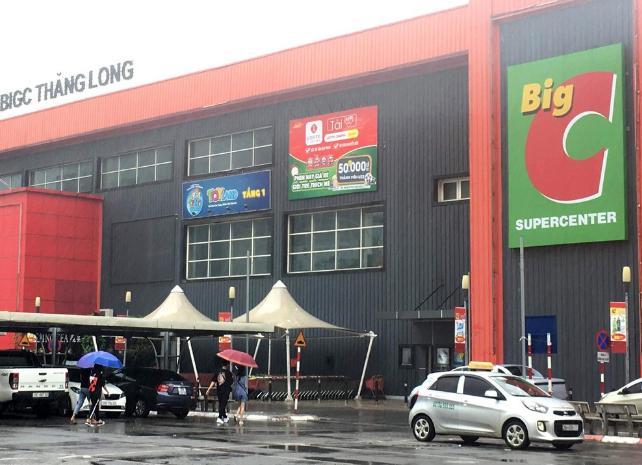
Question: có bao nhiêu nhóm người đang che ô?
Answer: có hai nhóm người đang che ô